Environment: real
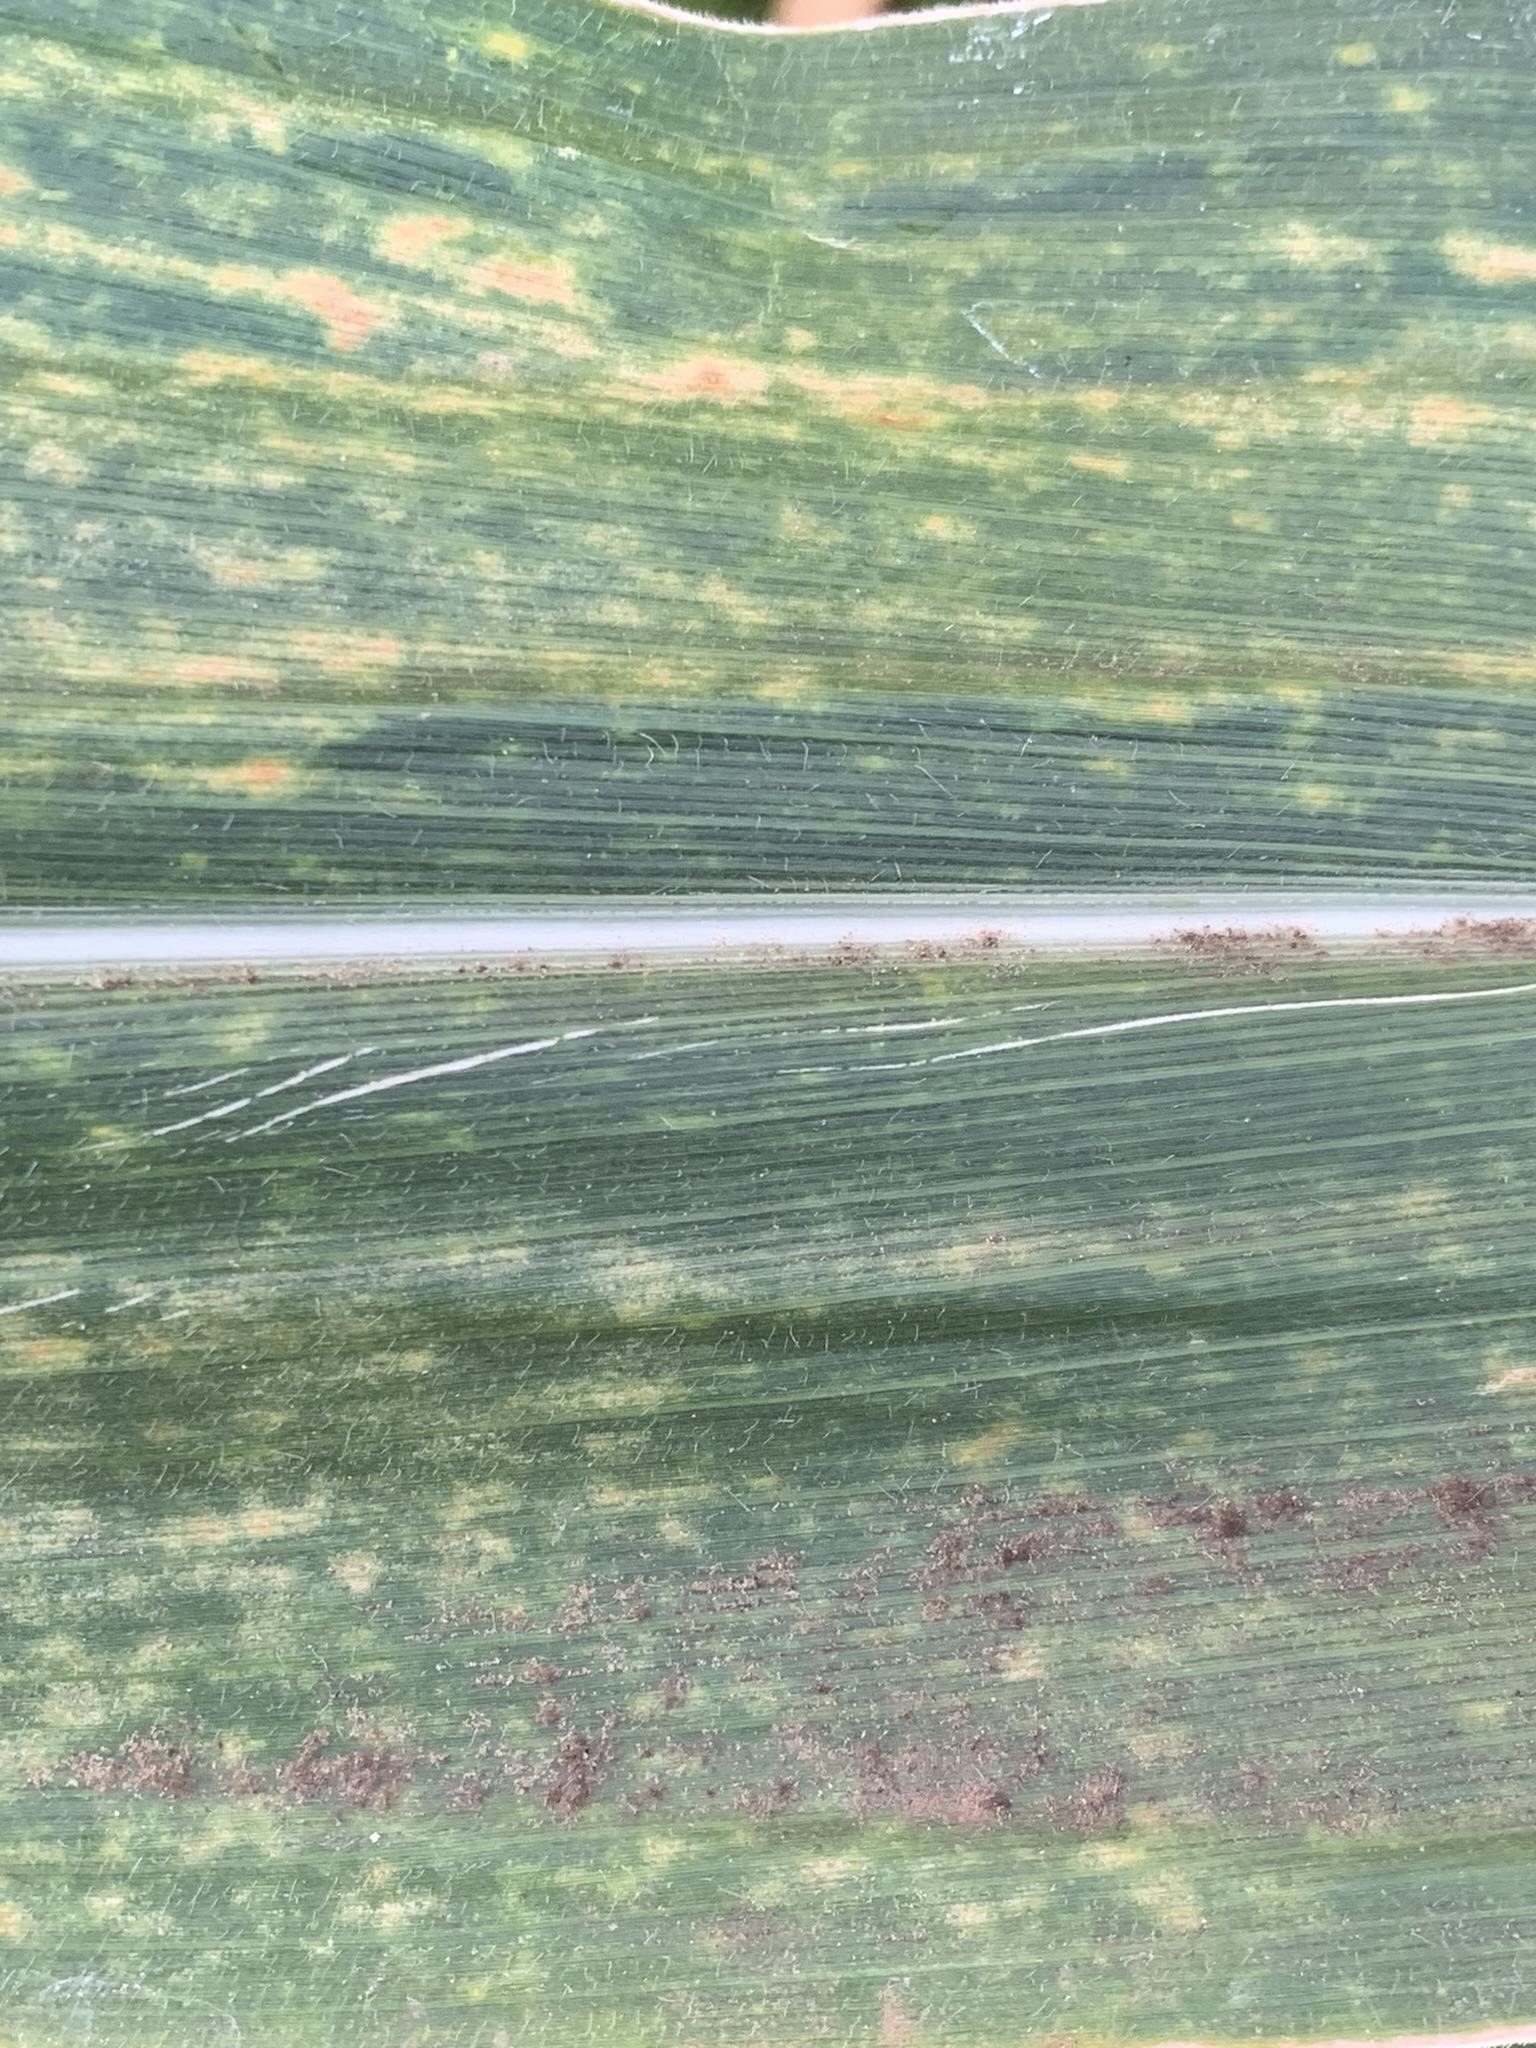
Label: lethal_necrosis